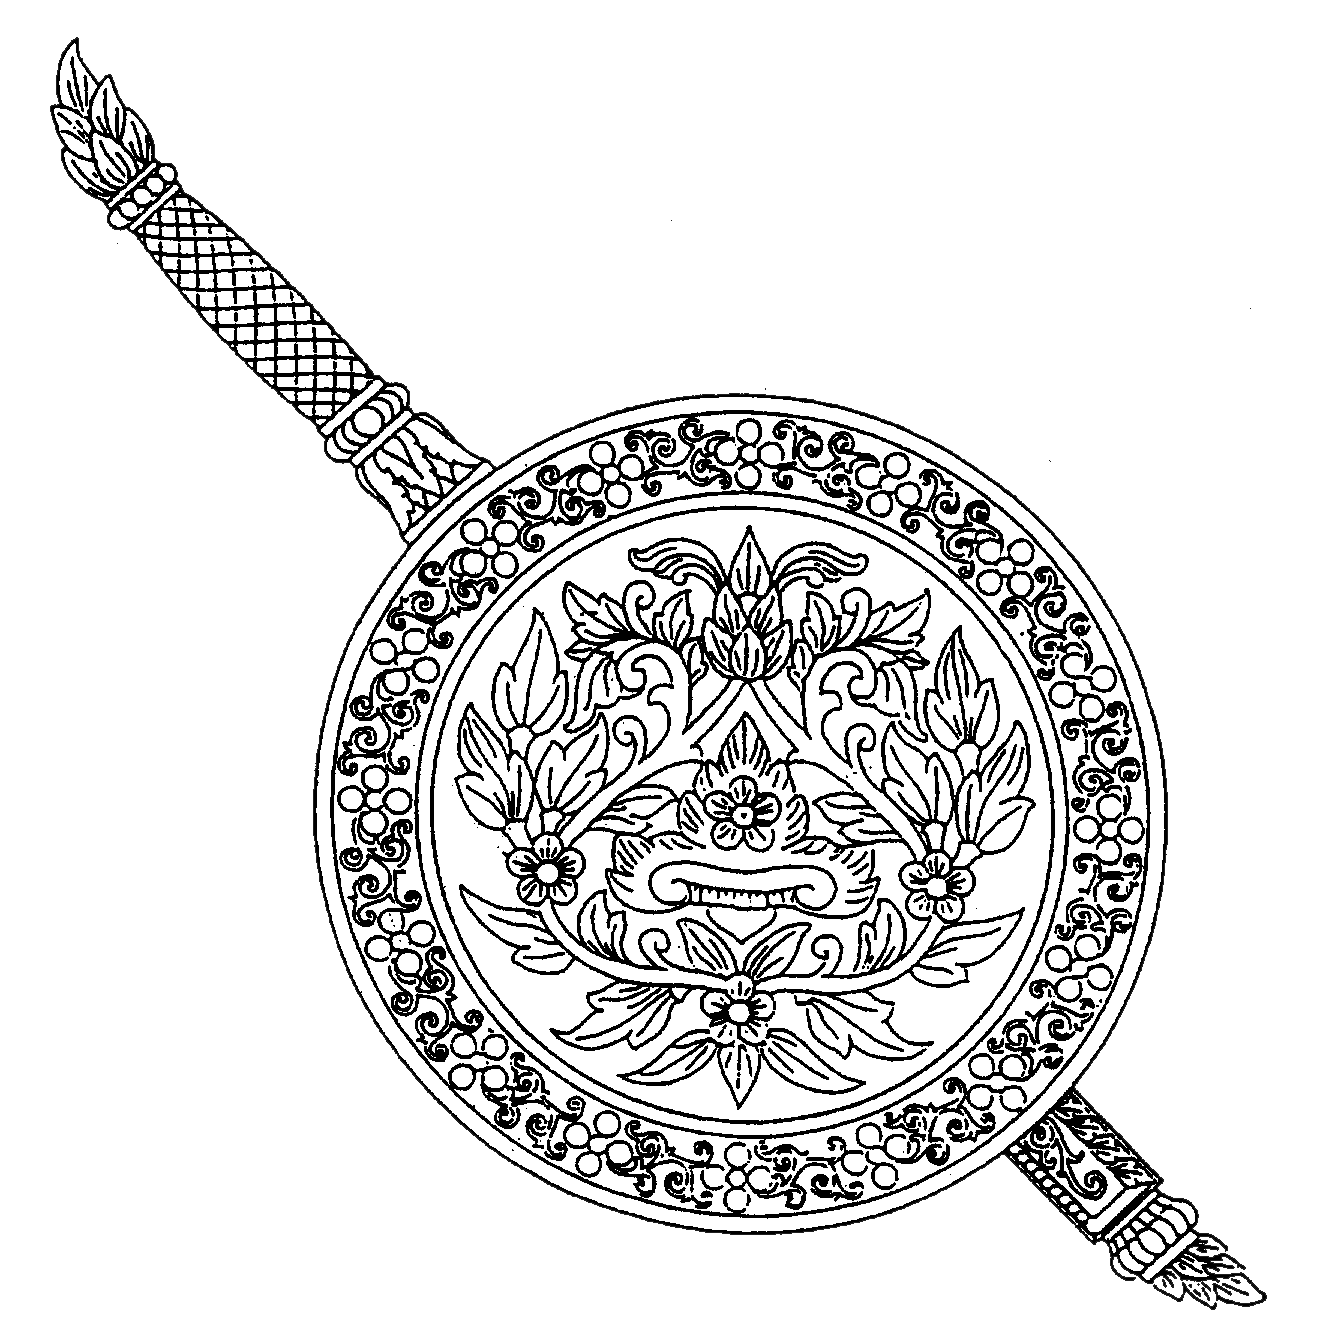
สมหมาย กองวิสัยสุข

| honorific-prefix = พลตำรวจโท
| honorific-suffix = มหาปรมาภรณ์ช้างเผือก|ม.ป.ช., มหาวชิรมงกุฎ|ม.ว.ม.
| name = สมหมาย กองวิสัยสุข
| order = วุฒิสภาไทย ชุดที่ 12|สมาชิกวุฒิสภา
| term_start = 11 พฤษภาคม พ.ศ. 2562
| term_end = 10 กรกฎาคม พ.ศ. 2567
| order1 = ผู้บัญชาการตำรวจปราบปรามยาเสพติด
| term_start1 = 1 ตุลาคม พ.ศ. 2559
| term_end1 = 30 กันยายน พ.ศ. 2561
| predecessor1 = พลตำรวจโท เรวัช กลิ่นเกษร
| successor1 = พลตำรวจโท ชินภัทร สารสิน
| alma_mater = โรงเรียนนายร้อยตำรวจ รุ่นที่ 34
| spouse= นุชนารถ กองวิสัยสุข
| allegiance = ไฟล์:Emblem_of_Royal_Thai_Police.png|35pxสำนักงานตำรวจแห่งชาติ (ไทย)|สำนักงานตำรวจแห่งชาติ
| serviceyears = พ.ศ. 2524 - 2561
| branch = *กองบัญชาการตำรวจปราบปรามยาเสพติด
*กองบัญชาการตำรวจสอบสวนกลาง
| rank = ไฟล์:RTP OF-8 (Police Lieutenant General).svg|15px พลตำรวจโท
พลตำรวจโท สมหมาย กองวิสัยสุข (เกิด 10 มิถุนายน พ.ศ. 2501) หรือ บิ๊กหมาย อดีตสมาชิกวุฒิสภาไทย ชุดที่ 12|วุฒิสภาราชกิจจานุเบกษา, พระบรมราชโองการ ประกาศแต่งตั้งสมาชิกวุฒิสภา หน้า ๗ เล่ม ๑๓๖ ตอนพิเศษ ๑๒๑ ง,๑๔ พฤษภาคม พ.ศ. ๒๕๖๒นายตำรวจราชองครักษ์พิเศษ อดีตผู้บัญชาการตำรวจปราบปรามยาเสพติด อดีตรองผู้บัญชาการตำรวจสอบสวนกลาง อดีตรองผู้บัญชาการตำรวจภูธรภาค 5 อดีตผู้บังคับการตำรวจภูธรจังหวัดเชียงใหม่
==ประวัติ==
พลตำรวจโท สมหมาย กองวิสัยสุข เกิดเมื่อวันที่ 10 มิถุนายน พ.ศ. 2501 เป็นนักเรียนนายร้อยตำรวจรุ่นที่ 34 รุ่นเดียวกับ พลตำรวจเอก รุ่งโรจน์ แสงคร้าม อดีตรองผู้บัญชาการตำรวจแห่งชาติ พลตำรวจเอก ชัยยะ ศิริอำพันธ์กุล อดีตเลขาธิการคณะกรรมการป้องกันและปราบปรามการฟอกเงิน
==ครอบครัว==
พลตำรวจโท สมหมาย สมรสกับ นางนุชนารถ กองวิสัยสุข
==การศึกษา==
* รัฐประศาสนศาสตรบัณฑิต โรงเรียนนายร้อยตำรวจ รุ่นที่ 34 รุ่นเดียวกับ พลตำรวจโท ศานิตย์ มหถาวร อดีตผู้บัญชาการตำรวจนครบาล
==การดำรงตำแหน่ง==
* 1 ต.ค. 2545 - รองผู้บังคับการตำรวจภูธรจังหวัดนครพนม
* 16 ก.พ. 2552 - ผู้บังคับการตำรวจภูธรจังหวัดเชียงใหม่
* 15 พ.ย. 2553 - รองผู้บัญชาการตำรวจภูธรภาค 5
* 23 ก.พ. 2555 - รองผู้บัญชาการประจำ สำนักงานผู้บัญชาการตำรวจแห่งชาติ(ทำหน้าที่ที่ปรึกษาด้านวิเคราะห์งานบุคคล)
* 30 ต.ค. 2558 - รองผู้บัญชาการตำรวจสอบสวนกลาง
* 1 ต.ค. 2559 - ผู้บัญชาการตำรวจปราบปรามยาเสพติด
== เครื่องราชอิสริยาภรณ์ ==
ราชกิจจานุเบกษา, ประกาศสำนักนายกรัฐมนตรี เรื่อง พระราชทานเครื่องราชอิสริยาภรณ์อันเป็นที่เชิดชูยิ่งช้างเผือกและเครื่องราชอิสริยาภรณ์อันมีเกียรติยศยิ่งมงกุฎไทย ประจำปี ๒๕๖๓, เล่ม ๑๓๘ ตอนพิเศษ ๑ ข หน้า ๑๔, ๒๒ มกราคม ๒๕๖๔
ราชกิจจานุเบกษา, ประกาศสำนักนายกรัฐมนตรี เรื่อง พระราชทานเครื่องราชอิสริยาภรณ์อันเป็นที่เชิดชูยิ่งช้างเผือกและเครื่องราชอิสริยาภรณ์อันมีเกียรติยศยิ่งมงกุฎไทย ประจำปี ๒๕๕๗ , เล่ม ๑๓๑ ตอนที่ ๒๗ ข หน้า ๒๑, ๓ ธันวาคม ๒๕๕๗
ราชกิจจานุเบกษา, แจ้งความสำนักนายกรัฐมนตรี เรื่อง พระราชทานเหรียญพิทักษ์เสรีชน, เล่ม ๑๐๐ ตอนที่ ๑๖๖ ง ฉบับพิเศษ หน้า ๙, ๑๗ ตุลาคม ๒๕๒๖
ราชกิจจานุเบกษา, ประกาศสำนักนายกรัฐมนตรี เรื่อง พระราชทานเหรียญราชการชายแดน, เล่ม ๑๒๖ ตอนที่ ๑๔ ข หน้า ๖, ๒๘ ตุลาคม ๒๕๕๒
ราชกิจจานุเบกษา, ประกาศสำนักนายกรัฐมนตรี เรื่อง พระราชทานเหรียญจักรมาลาและเหรียญจักรพรรดิมาลา ประจำปี ๒๕๕๗, เล่ม ๑๓๒ ตอนที่ ๑๗ ข หน้า ๗๗, ๒ มิถุนายน ๒๕๕๘
==อ้างอิง==
หมวดหมู่:สมาชิกวุฒิสภาไทยแบบสรรหา
หมวดหมู่:นักการเมืองไทย
หมวดหมู่:ตำรวจชาวไทย
หมวดหมู่:บุคคลจากโรงเรียนนายร้อยตำรวจ
หมวดหมู่:บุคคลจากกรุงเทพมหานคร
หมวดหมู่:ผู้ได้รับเครื่องราชอิสริยาภรณ์ ม.ป.ช.
หมวดหมู่:ผู้ได้รับเครื่องราชอิสริยาภรณ์ ม.ว.ม.
หมวดหมู่:ผู้ได้รับเหรียญจักรมาลา